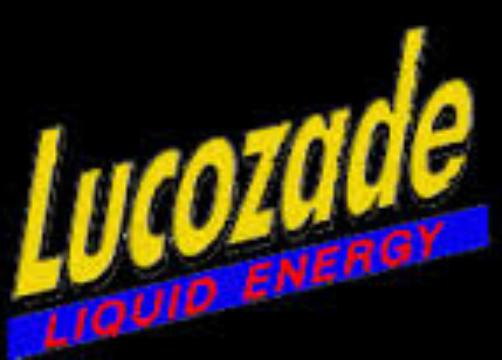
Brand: Lucozade
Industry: Food